Christopher Street

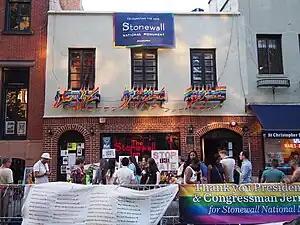
A two-story building with brick on the first floor, with two arched doorways, and gray stucco on the second floor off of which hang numerous rainbow flags.

Christopher Street is the site of the Stonewall Inn, the bar whose patrons fought back violently in June 1969 against a police raid, sparking the Stonewall riots that are widely seen as the birth of the gay liberation movement. The Christopher Street Liberation Day Committee formed to commemorate the first anniversary of that event, the beginning of the international tradition of a late-June event to celebrate gay pride. The annual gay pride festivals in Berlin, Cologne, and other German cities are known as Christopher Street Days.